Computer Originated World

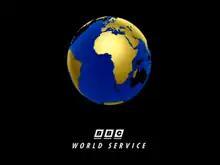
Computer Originated World as seen on BBC World Service Television

Upon the launch of BBC World Service Television on 11 March 1991 to replace BBC TV Europe, the channel reused the COW symbol. Technically, the globe itself remained the same with changes made only to presentational style and the caption below the globe and the whole look being brought into line with corporate branding at the time.